La Lande-de-Goult

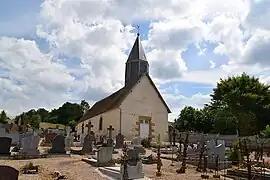
The church in La Lande-de-Goult

La Lande-de-Goult is a commune in the Orne department in north-western France.